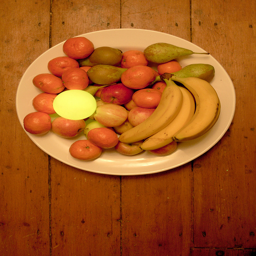
A plate on a table contains bananas and pears.
A bowl of fruit sitting on a table
A plate with different types of fruit on it.

A plate of fruit on a wooden table.
A plate filled with different types of fruit sitting on a wooden table.